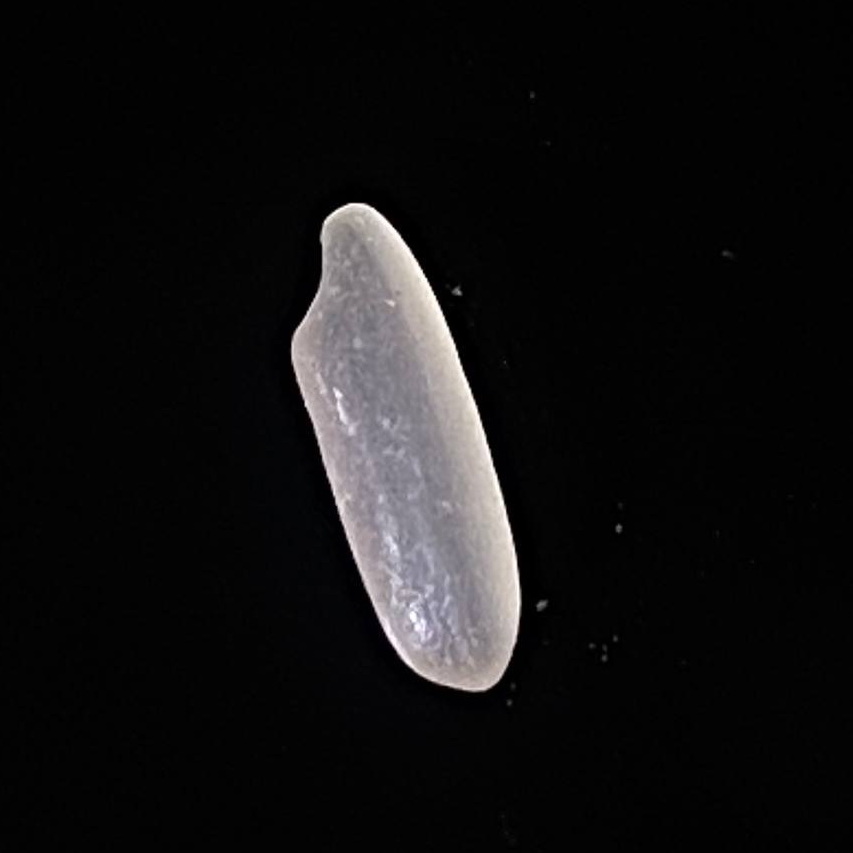
Rice variety: Jirashail